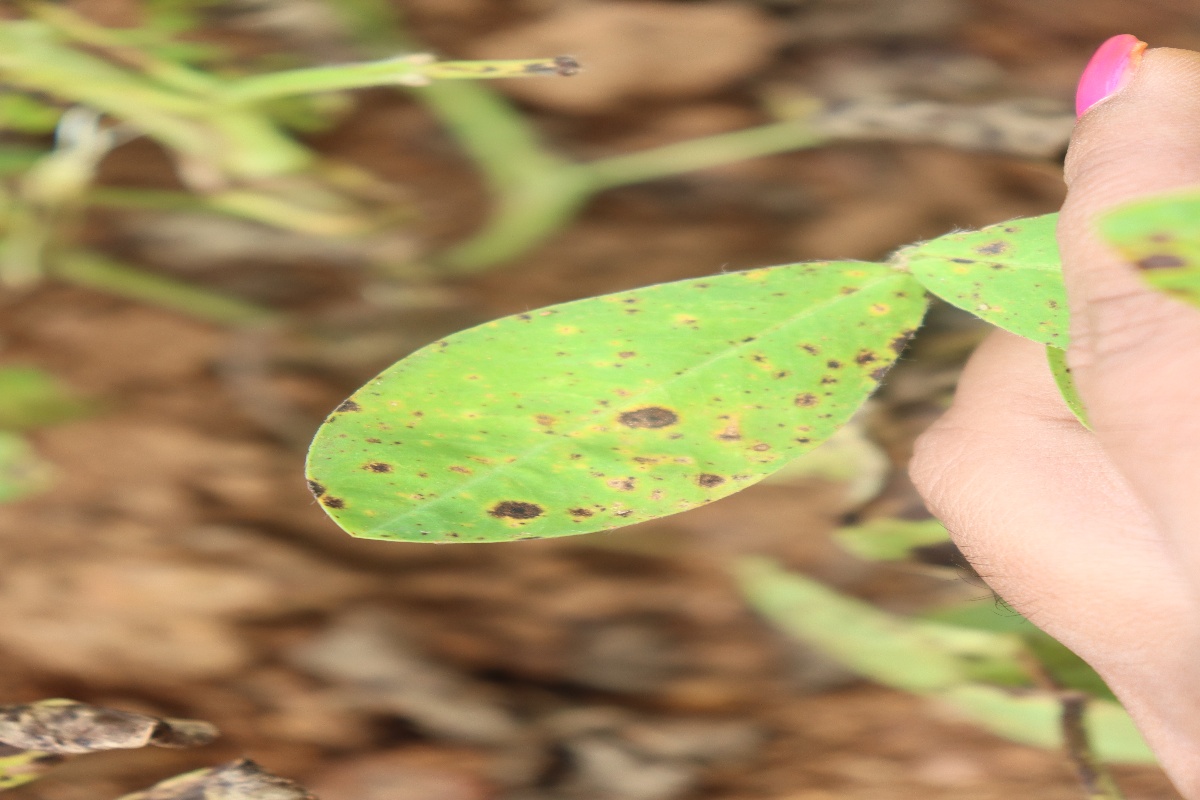
Label: late leaf spot